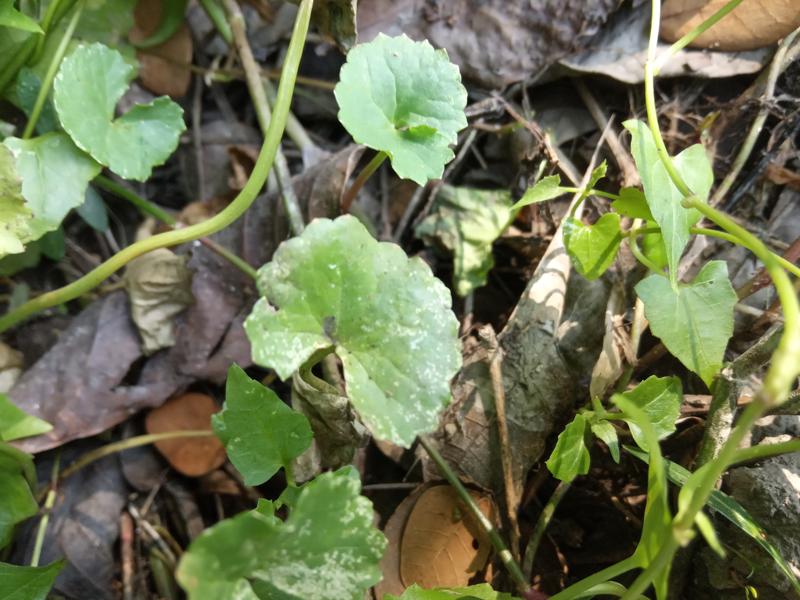
Weed species: Centella asiatica